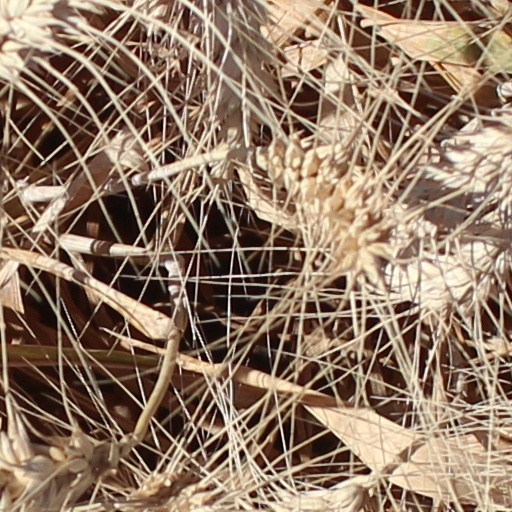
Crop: wheat